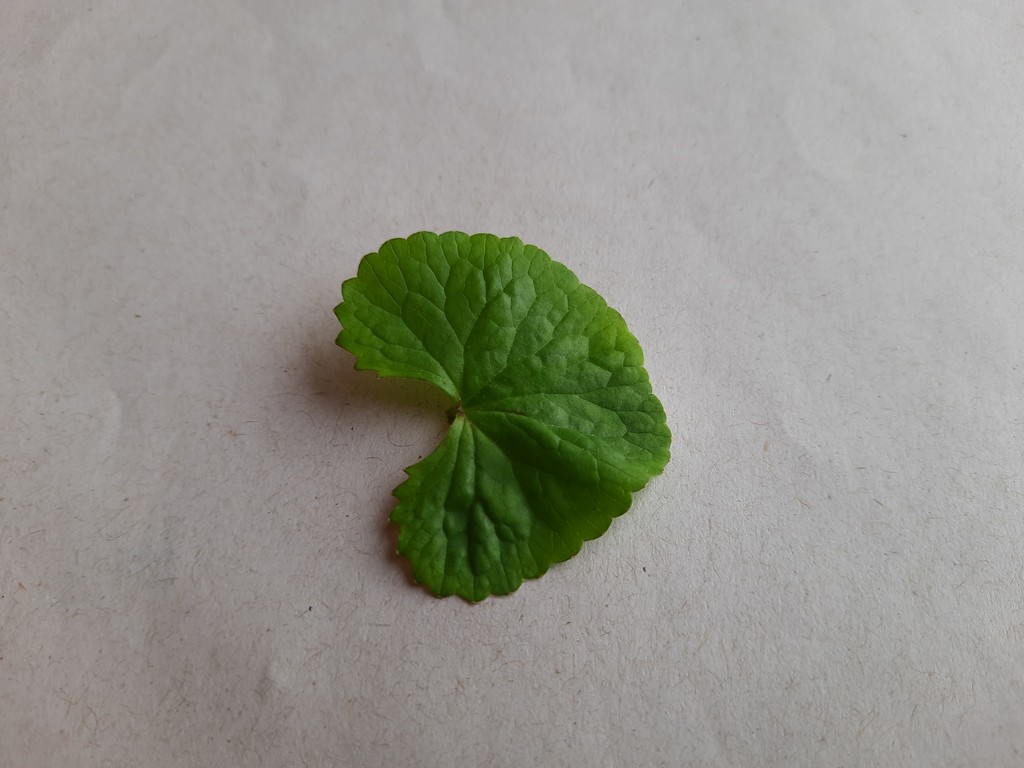
Label: Healthy